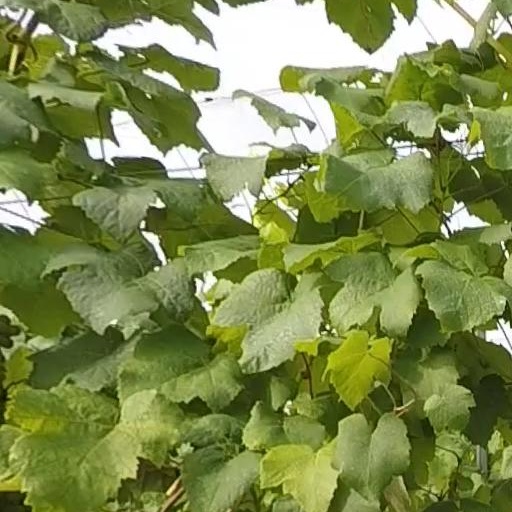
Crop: grape